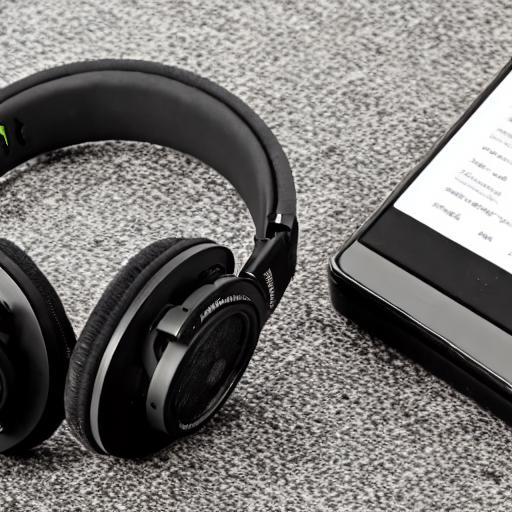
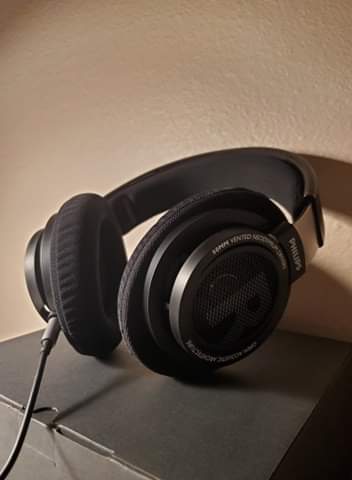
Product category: headphones
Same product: no